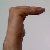
The image shows a hand gesture representing a space in Indian Sign Language.